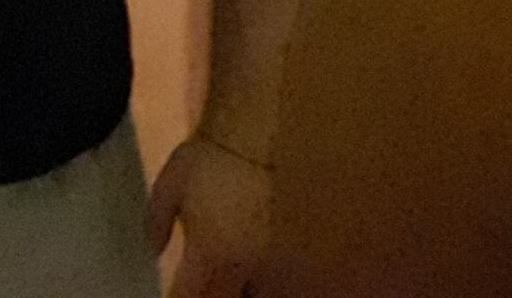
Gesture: no_gesture